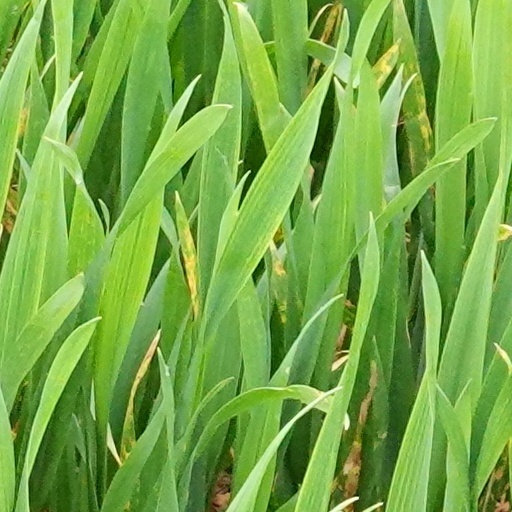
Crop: wheat